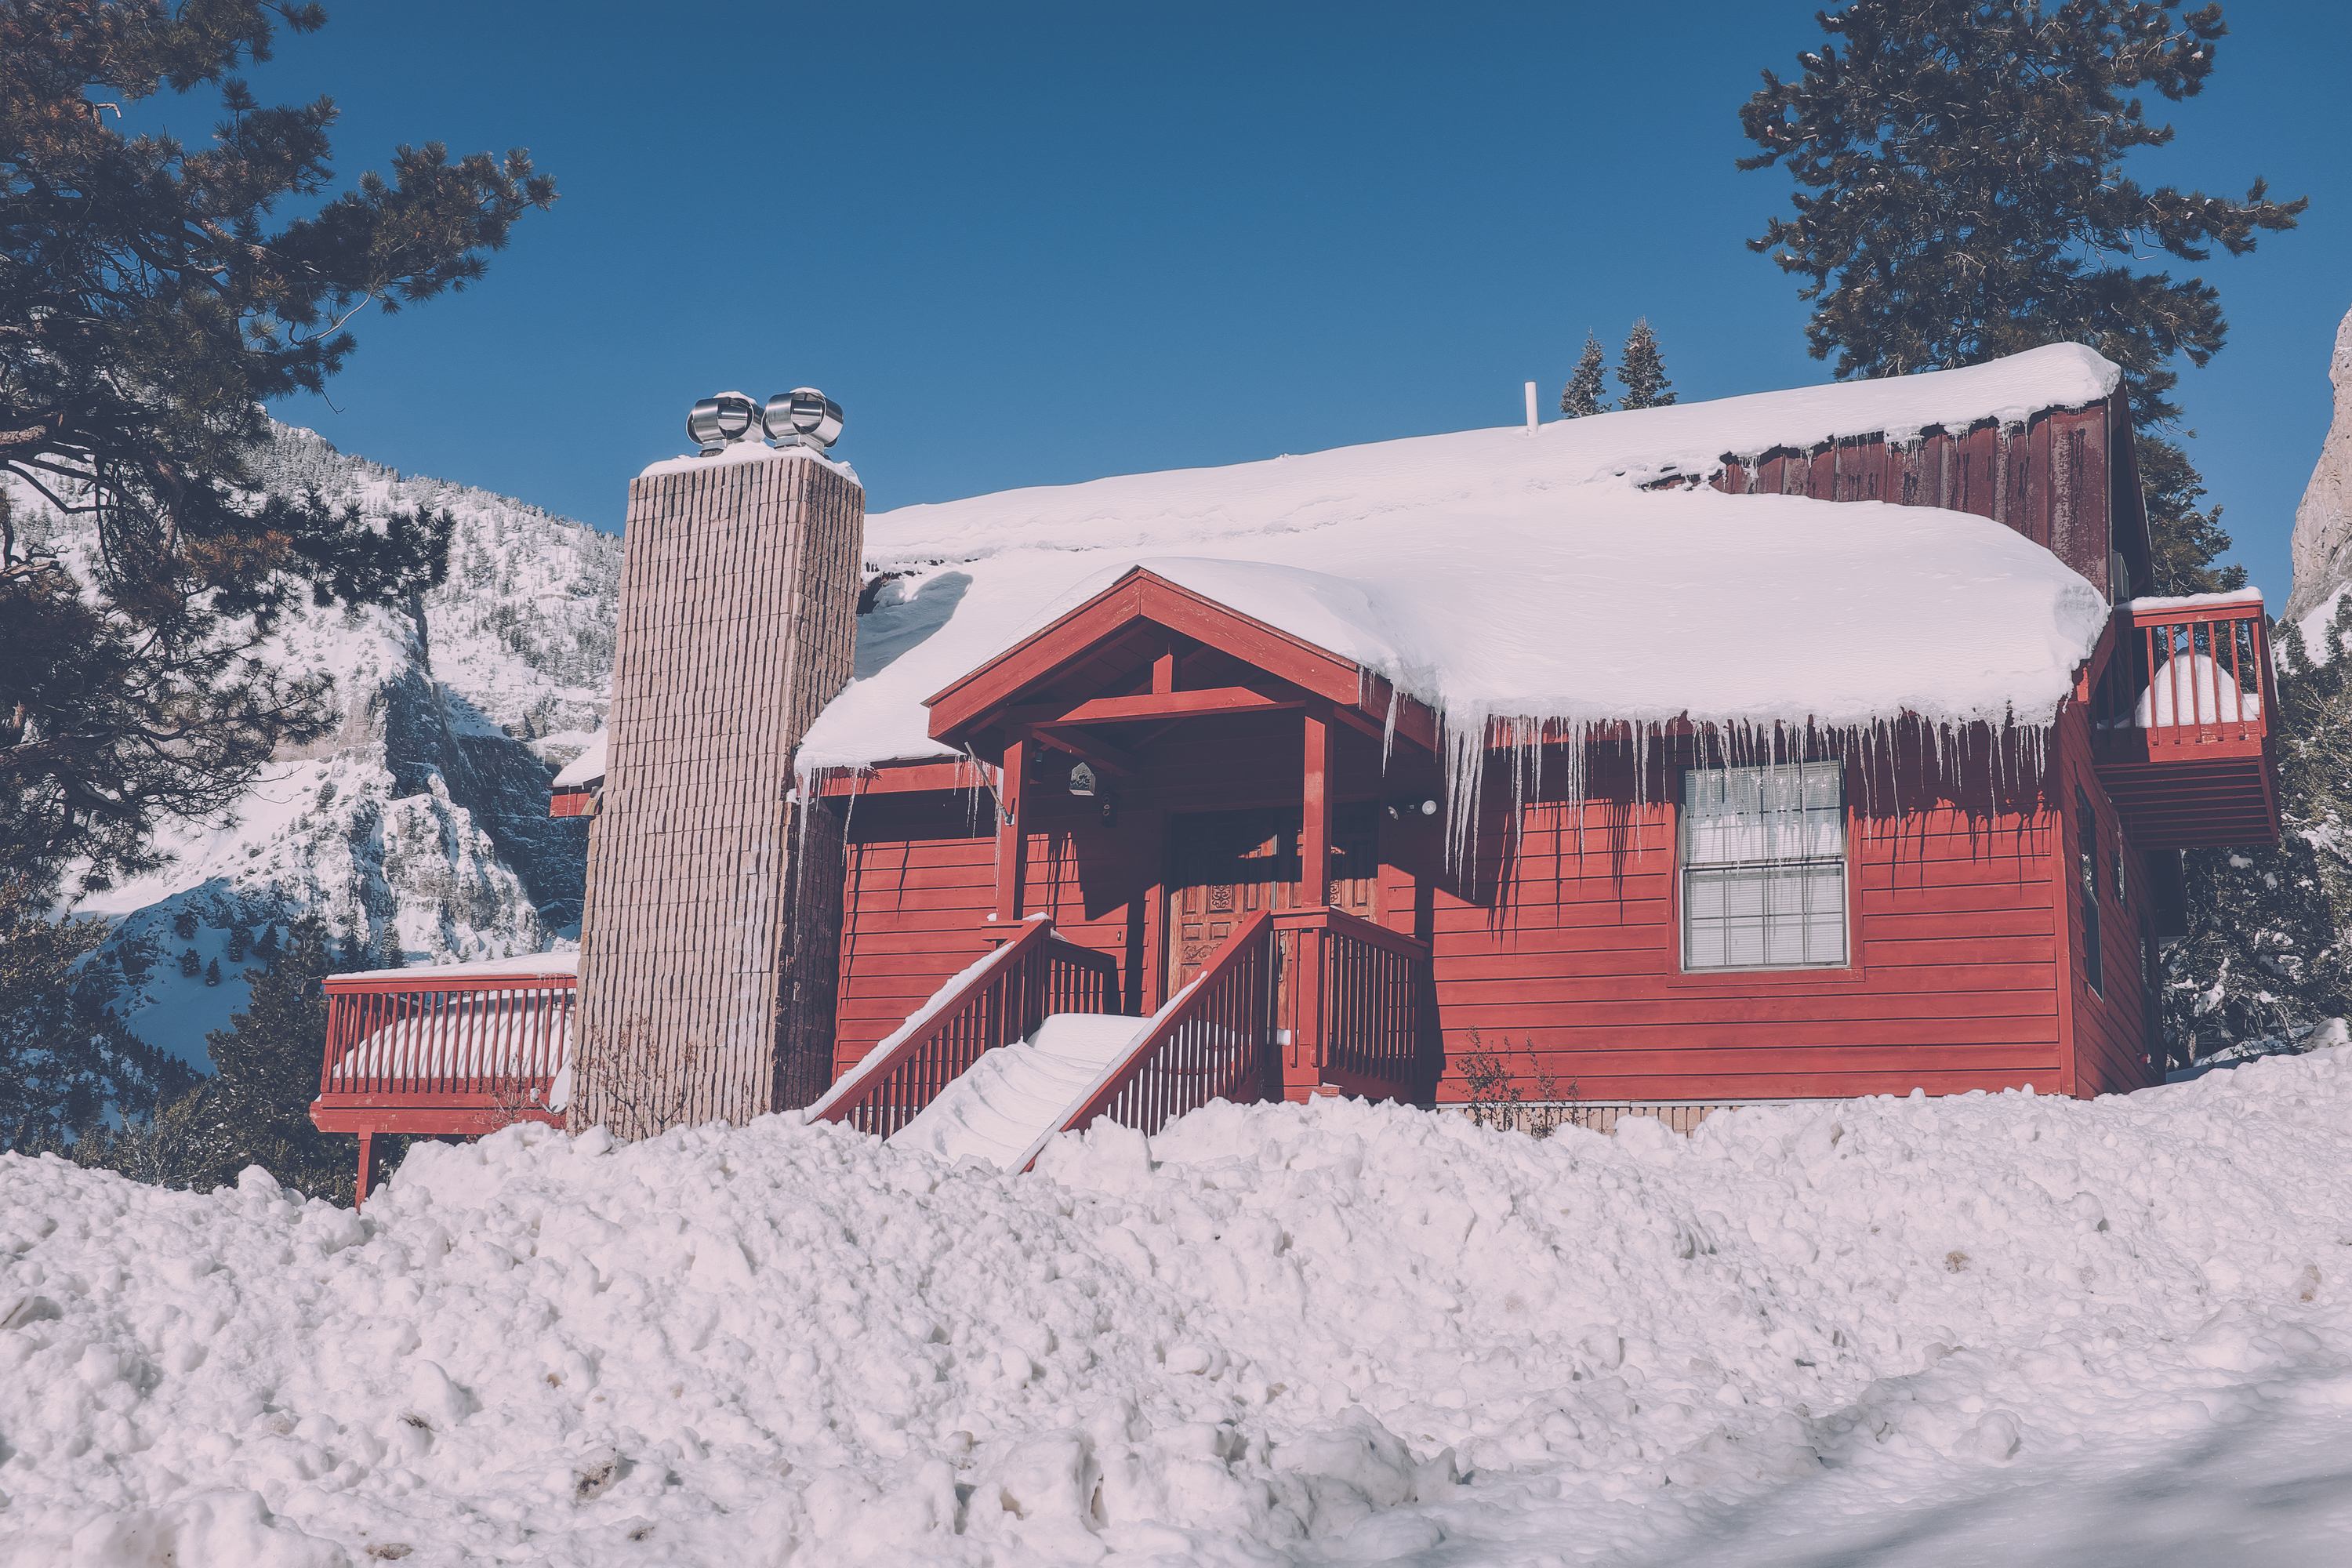
forest, mountain, snow, winter, house, mountain range, cabin, weather, season, resort, piste, ski equipment, geological phenomenon